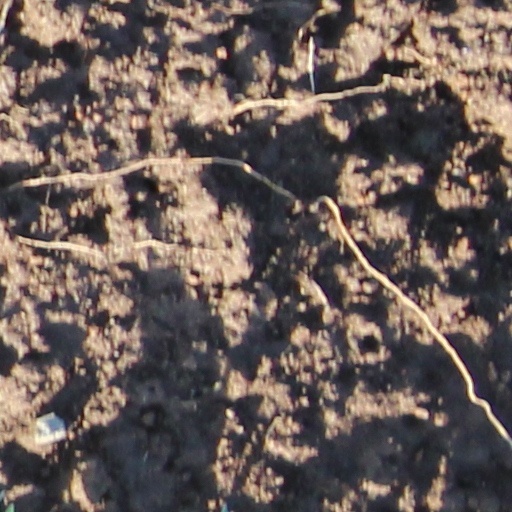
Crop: wheat